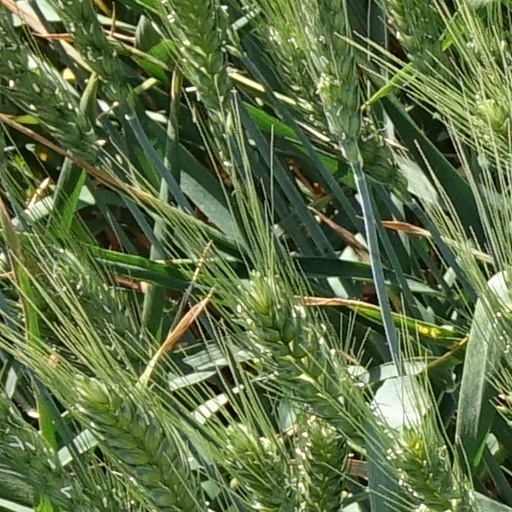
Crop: wheat